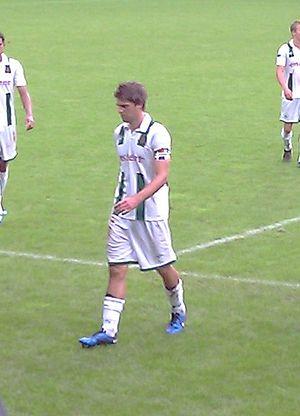
Kees Kwakman est un footballeur néerlandais, né le 10 juin 1983 à Purmerend aux Pays-Bas. Il évolue comme milieu défensif.